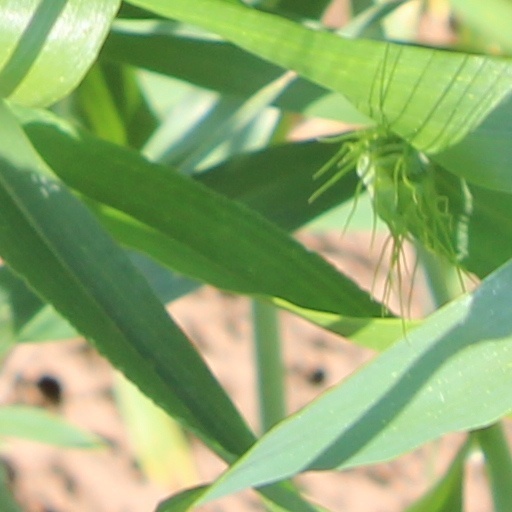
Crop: wheat